Generic pharmaceutical price decay

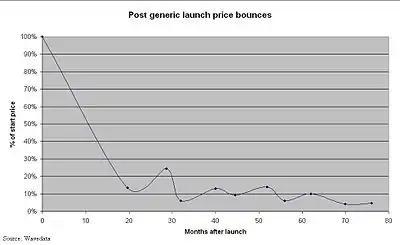
Seasonality and price bounces

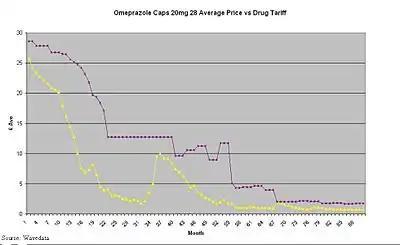
Simple example of a generic drug price bounce

The reasoning behind why some products bounce whereas others do not, is thought to lie in the rapidity of the initial price decline. In these cases manufacturers and license holders either were not able to or did not forecast the levels to which the price might drop.